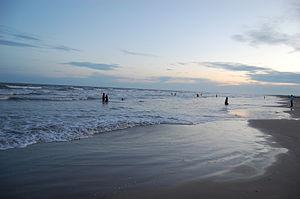
Machilipatnam, également appelée Bandar, Masulipatnam, Masulipatam, Masulipatan, Mazulipatam ou Masula, est une ville côtière et un port de l'Andhra Pradesh, dans le Sud de l'Inde.